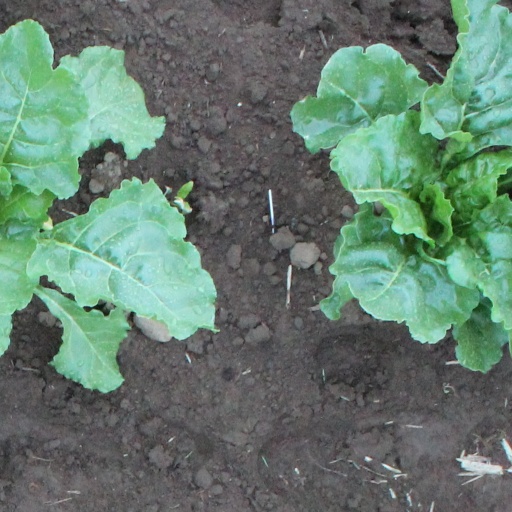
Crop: sugar beet